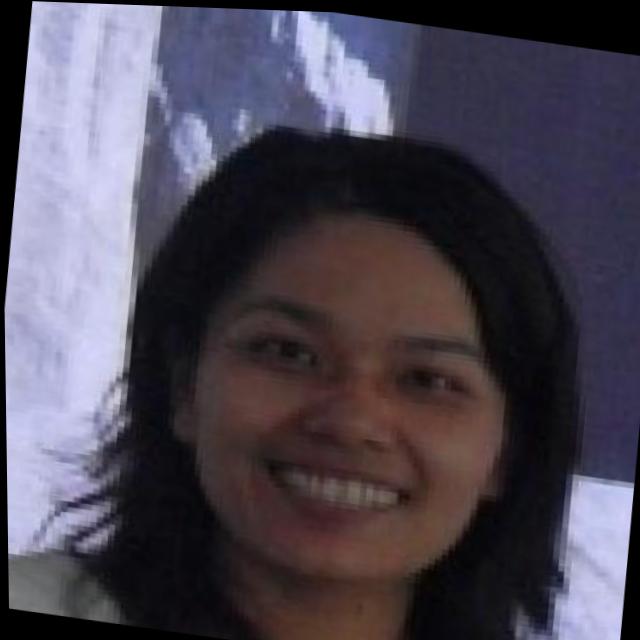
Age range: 21-44